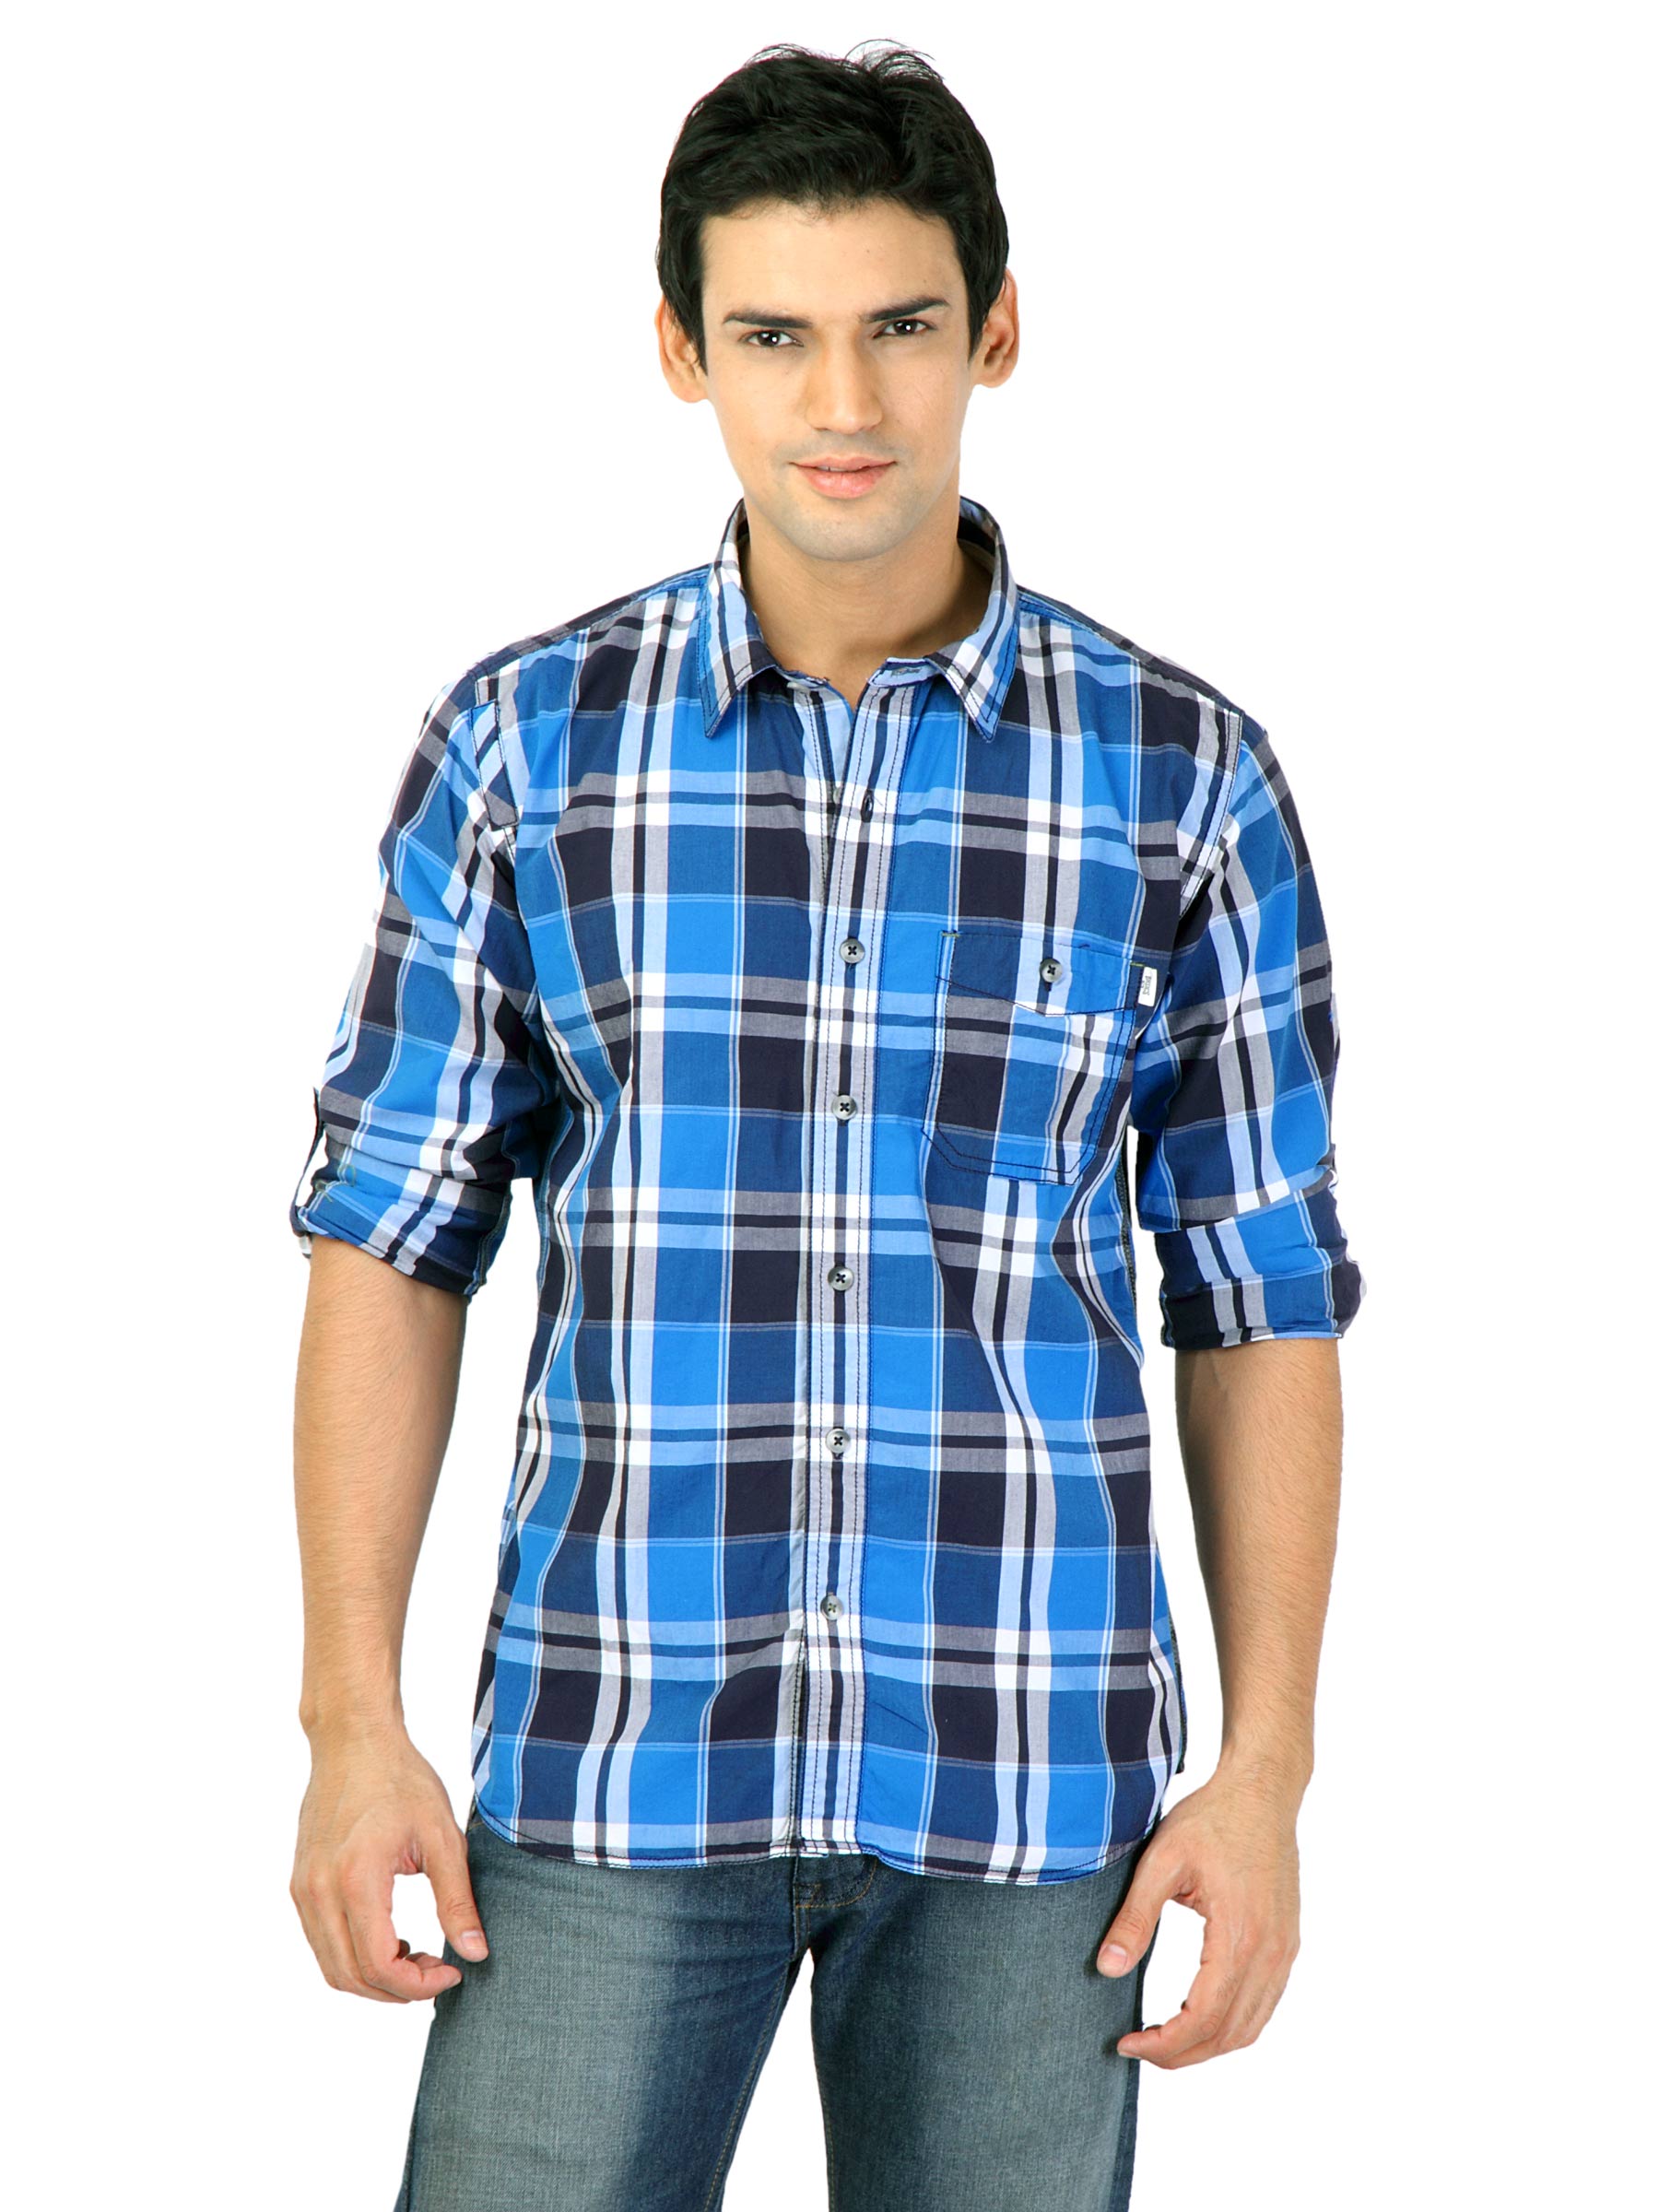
Basics Men Blue Slim Fit Checked Shirt
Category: Apparel / Topwear / Shirts
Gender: Men
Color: Blue
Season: Fall 2011
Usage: Casual